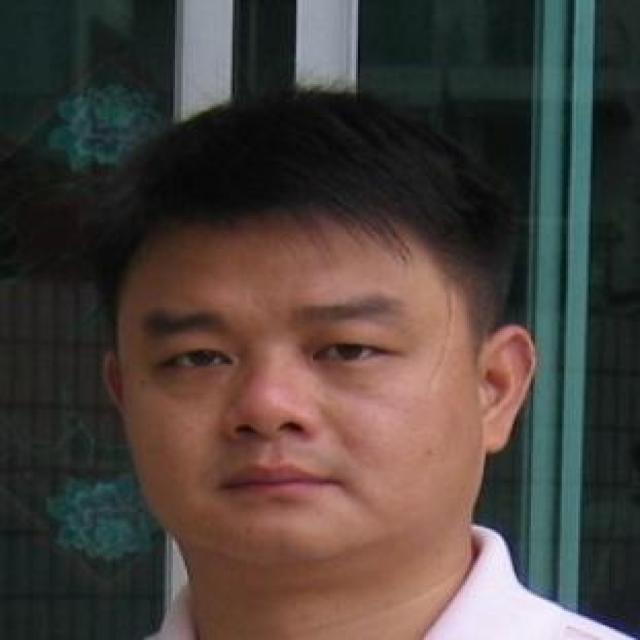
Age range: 21-44